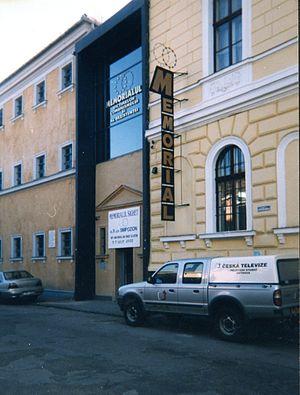
Le mémorial aux victimes du communisme et le monument à celles de la Shoah à Sighetu Marmaţiei.
Le Parti communiste roumain est un parti communiste en Roumanie.
Sighetu Marmației ou Sighetul Marmației est une ville du nord-ouest de la Roumanie, au confluent de l'Iza et de la Tisa, à la frontière ukrainienne.
La république socialiste de Roumanie est la troisième et dernière forme constitutionnelle, du 28 juin 1965 au 22 décembre 1989, du régime communiste de Roumanie dirigé par le Parti communiste roumain du 6 mars 1945 au 22 décembre 1989. Ce régime a connu trois phases :